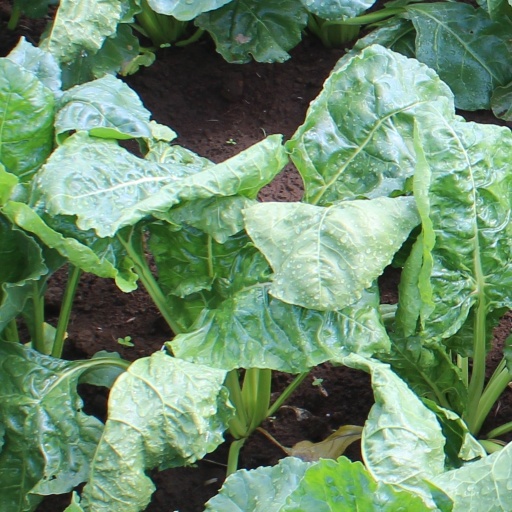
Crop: sugar beet